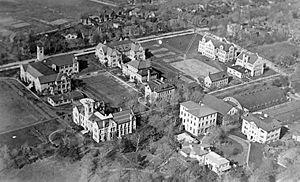
L'Université Queen's est une université publique se trouvant au bord du lac Ontario à Kingston, Canada. Elle a été fondée le 16 octobre 1841.